Bonamana (song)

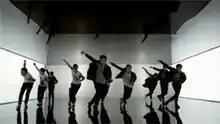
The choreography in the first hook is inspired by Kim Yuna's "Danse Macabre" performance.

Directed by Jang Jae-hyuk, the music video was filmed in a filming set in Namyangju, Gyeonggi in late April 2010. The video is fairly low budget and was entirely shot in a disoriented sepia color, with shadows and alternating brighter lights shining on the members, consistently changing the lighting of the video. The video first begins with different angle shots of each member standing and slowly spinning around in a dark background with alternating backlighting, and then proceeds to a lighter tone when the song begins. A majority of the music video focuses on showing the group's various hip-hop dance formations and techniques. The choreography of the dance is inspired by speed skating, and the dance steps during the first hook of the song is inspired by Kim Yuna's "Danse Macabre" performance. Also, in the music video, there is a dance break performed by all members.